Ray Barretto

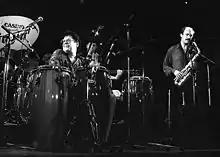
Ray Barretto (left) performing in Deauville, France, in 1991

In 1990, Barretto won his only Grammy, in the Tropical Music category, for the album "Ritmo en el corazón" ("Rhythm in the Heart"), a collaboration featuring the vocals of Celia Cruz and Adalberto Santiago. His 1968 song "A Deeper Shade Of Soul" was sampled for the 1991 "Billboard" Hot 100 #21 hit "Deeper Shade of Soul" by Dutch band Urban Dance Squad.